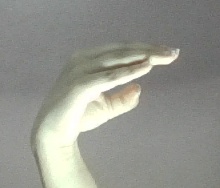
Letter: jeem